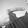
ASL letter: G